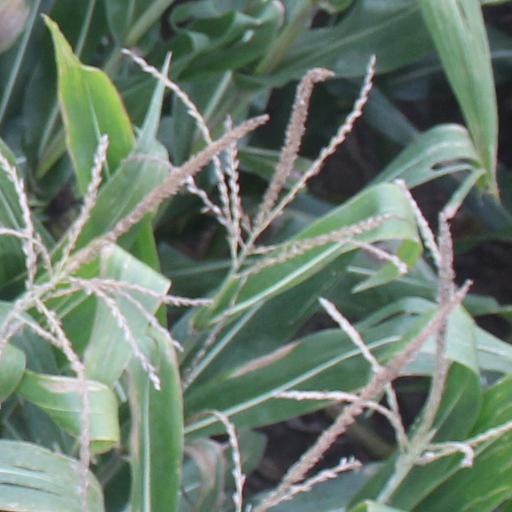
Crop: maize; corn